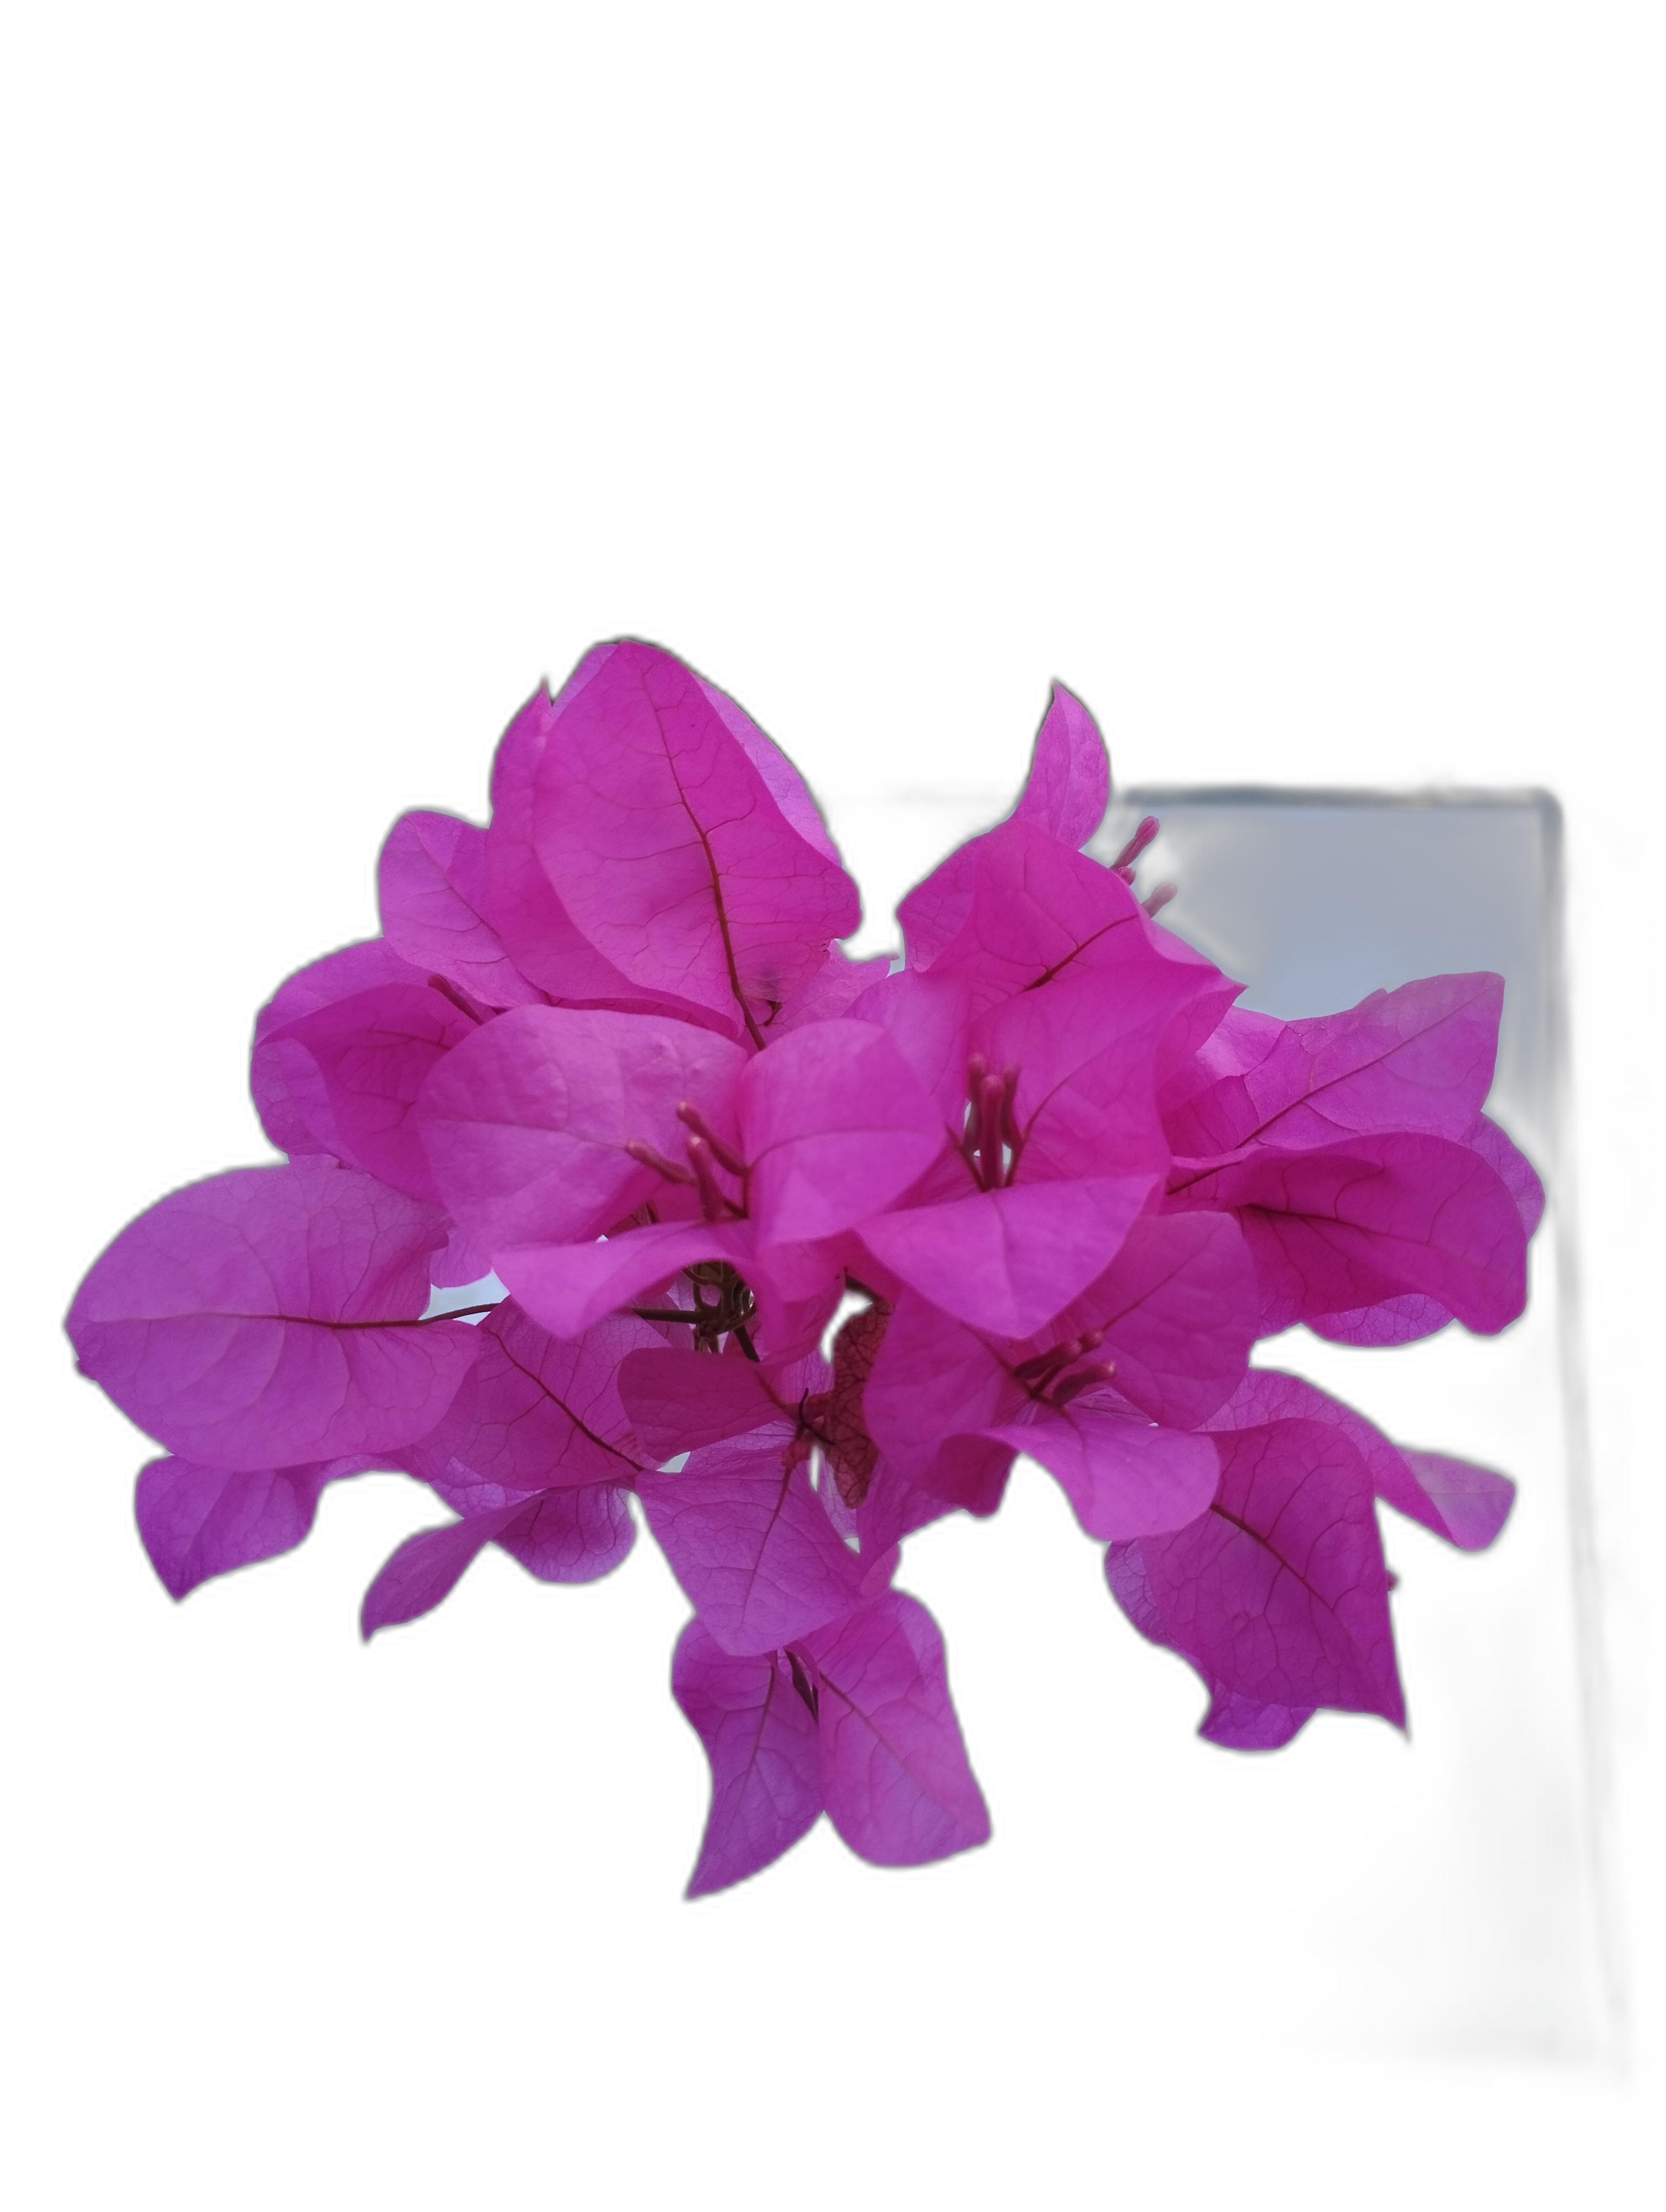
Label: Bougainvillea